Paper Dove (film)

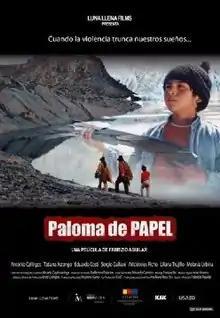
Film poster

Paper Dove is a 2003 Peruvian drama film directed by Fabrizio Aguilar. It was selected as the Peruvian entry for the Best Foreign Language Film at the 76th Academy Awards, but it was not nominated.